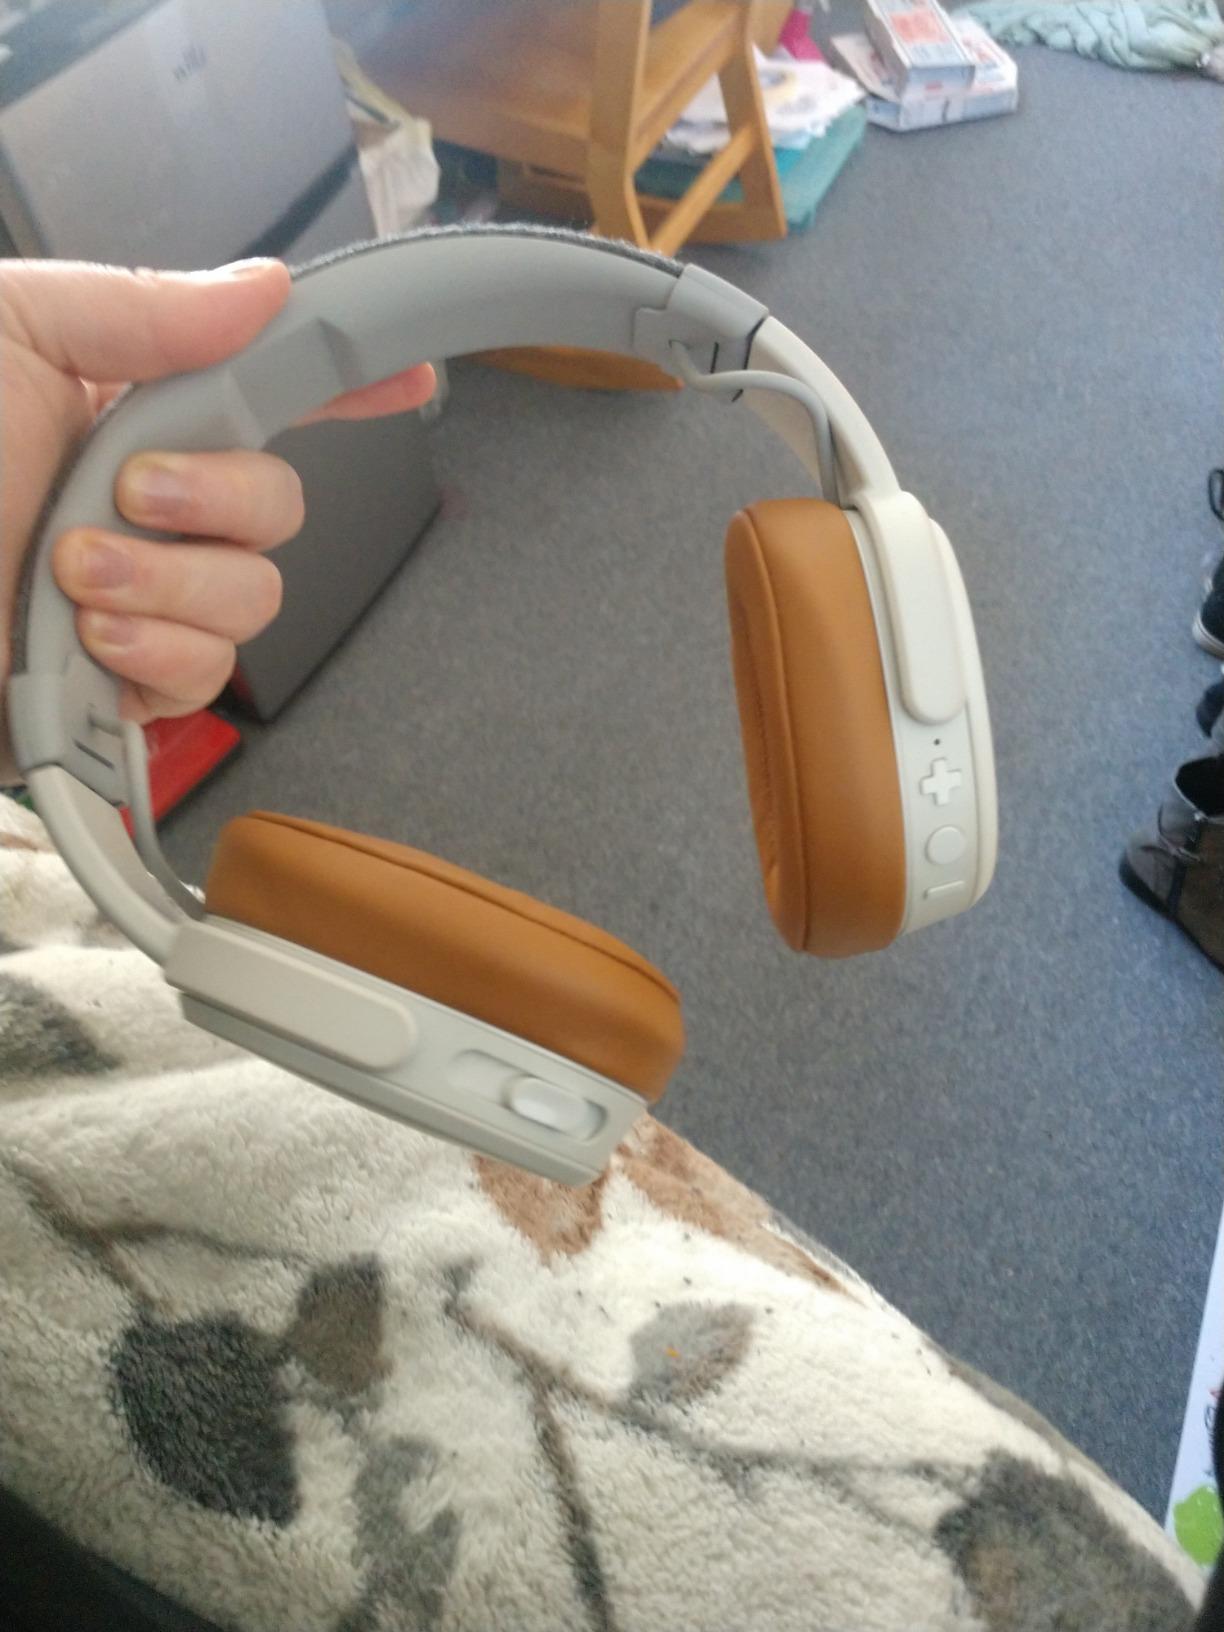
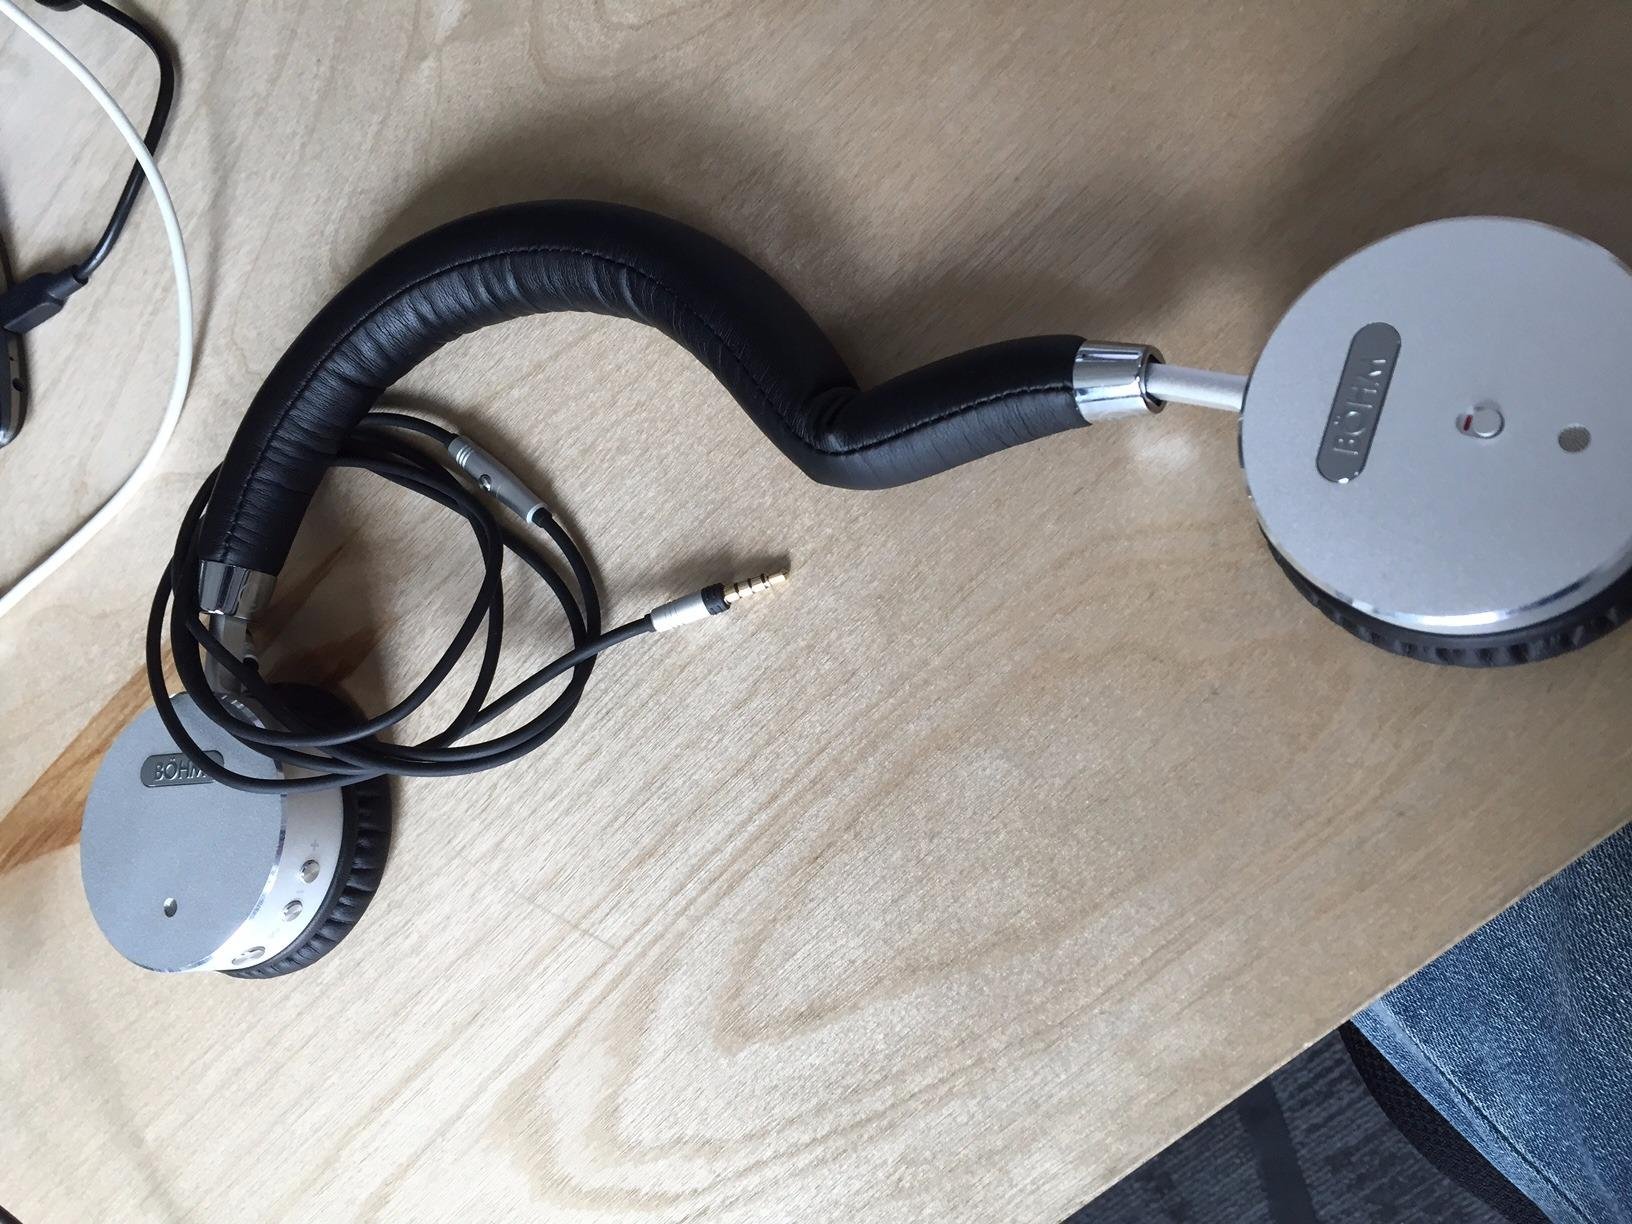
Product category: headphones
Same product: no